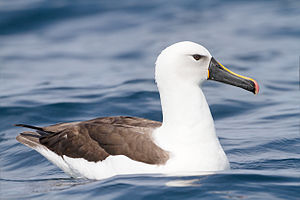
Gulnæbbet albatros
En gulnæbbet albatros er en stormfugl, som lever på den sydlige halvkugle.